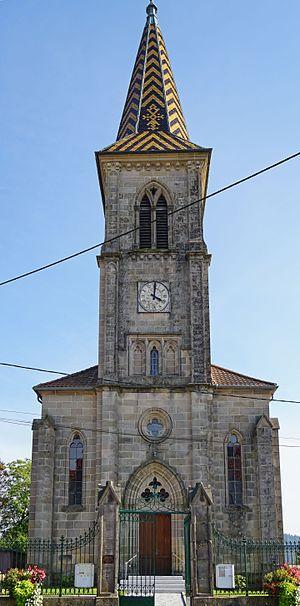
Temple protestant d'Étobon.
Étobon est une commune française située dans le département de la Haute-Saône, en région Bourgogne-Franche-Comté.